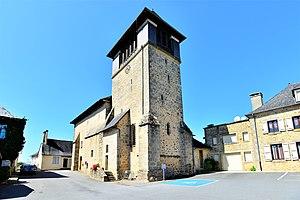
L'église de Saint-Germain-les-Vergnes du XIVe et XVe siècles, Corrèze, France.
Saint-Germain-les-Vergnes est une commune française située dans le département de la Corrèze en région Nouvelle-Aquitaine.